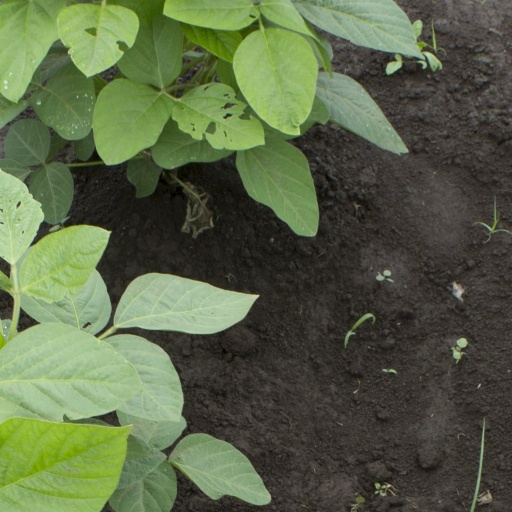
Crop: soybean